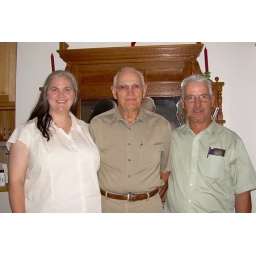
Me, Dad, and RL at Mom and Dad's house in front of the dining room mantle